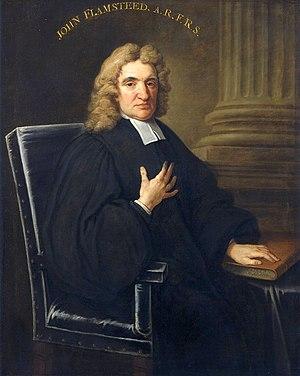
John Flamsteed, né le 19 août 1646 à Derby et mort le 31 décembre 1719 à Burstow, est un astronome britannique.